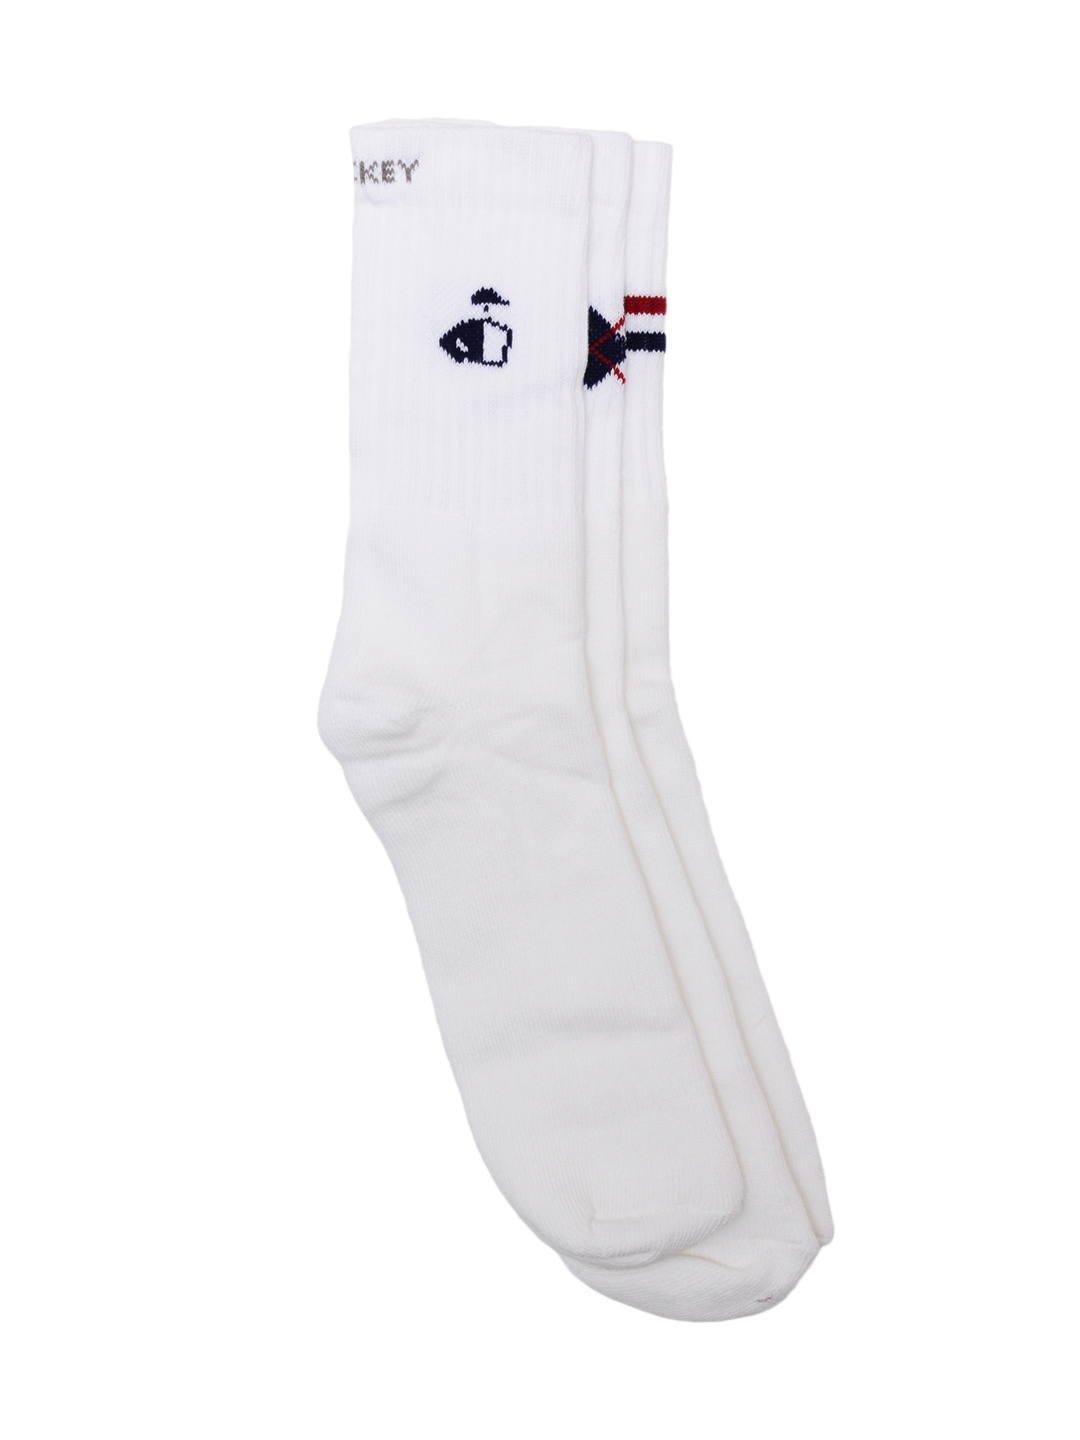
Jockey LCESCBRA Men White Pack of 3 Socks 2004
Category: Accessories / Socks / Socks
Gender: Men
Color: White
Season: Summer 2016
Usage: Sports